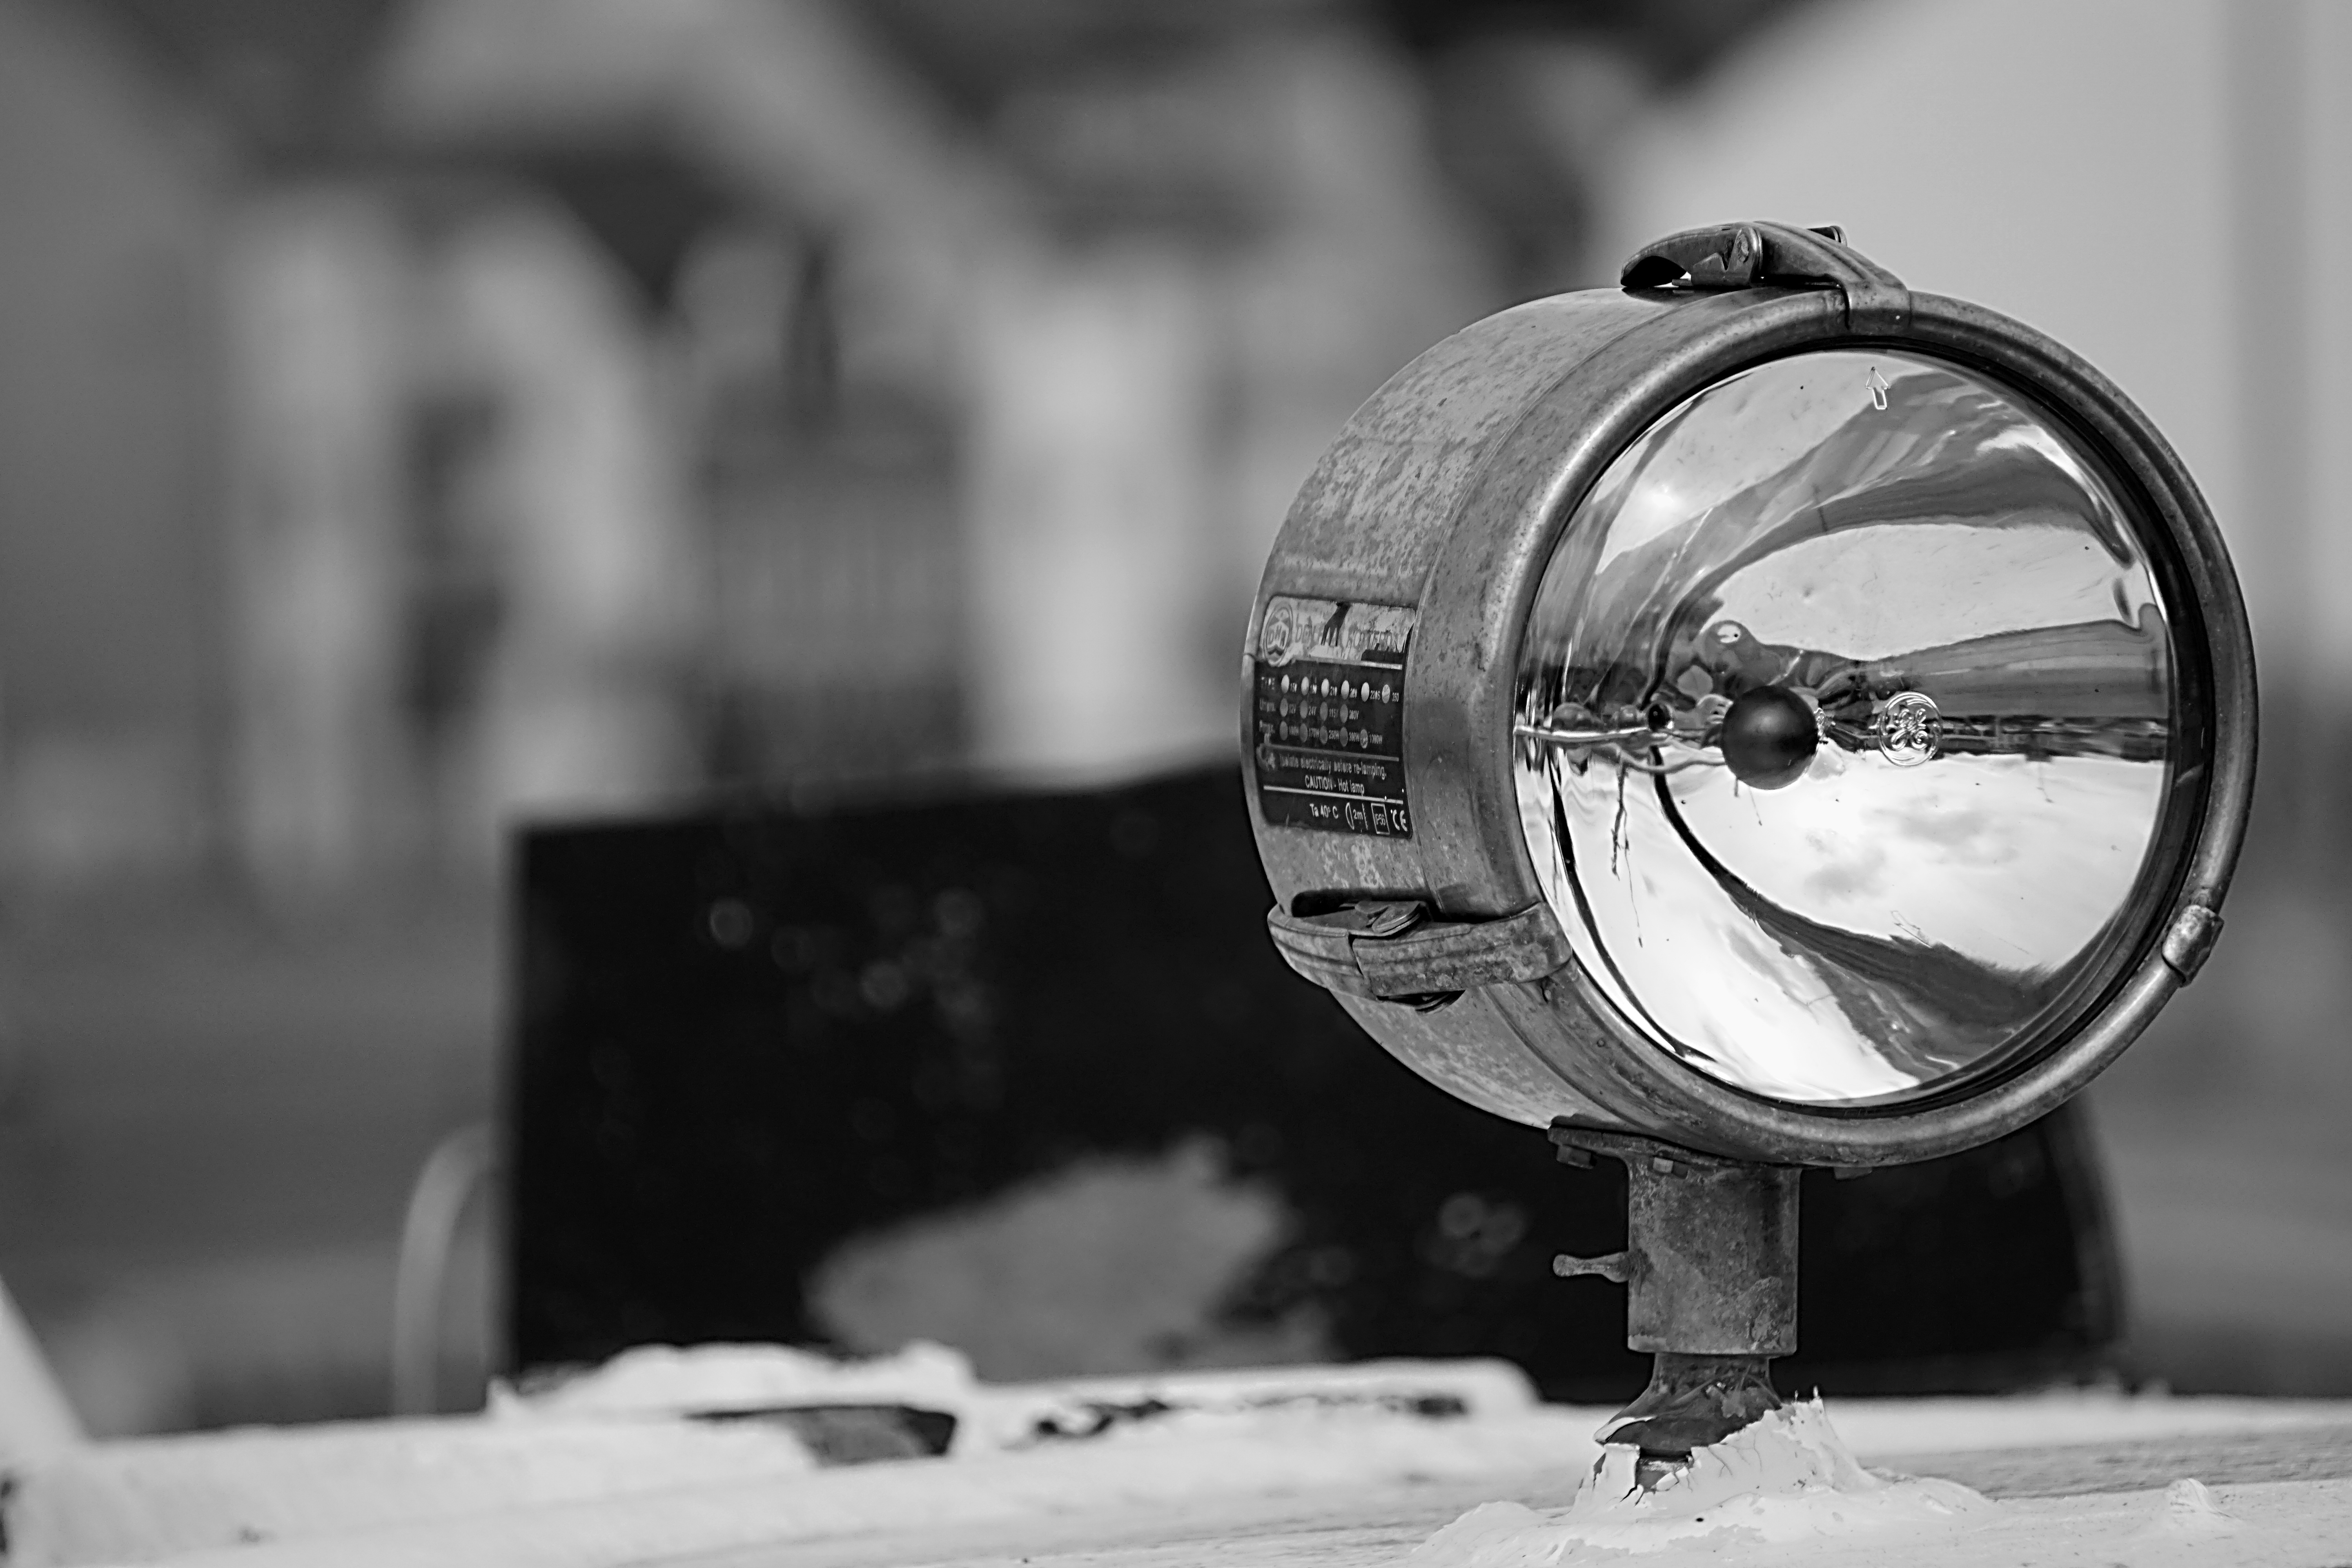
sea, snow, light, black and white, lighthouse, white, photography, wheel, ship, vehicle, metal, lamp, black, monochrome, lighting, reflex camera, marine, photograph, reflections, navigation, maritime, monochrome photography, single lens reflex camera